Burghfield

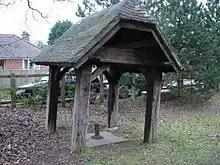
Old well in Burghfield Common

These manors formerly belonged to Queen Emma of Normandy, until her death in 1052. One half of the lands appear to have been transferred to Ralph de Mortemar around 1070, and they remained in that family until the death of Edmund, the last Earl of March in 1425. The heir to the lands was his nephew, a minor, Richard Duke of York, but on his attainder in 1459 the land passed to the Crown. The other half of Burghfield was awarded to Henry de Ferrers, a Norman soldier from a noble family who took part in the Norman conquest of England. Additionally Sir Nicholas De La Beche (1291–1345) is known to have owned Burghfield at some time. The De La Beche family were powerful landowners and knights in the 14th century. Many of them were retainers to the king, warders to the Tower of London, and Sheriffs of Oxfordshire and Berkshire. The family were influential during the reign of Edward II and Edward III, and were embroiled in the royal intrigue of the time.